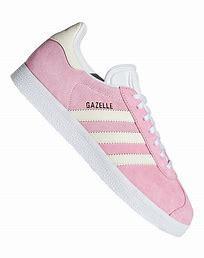
Brand: Adidas
Model: Gazelle Bold